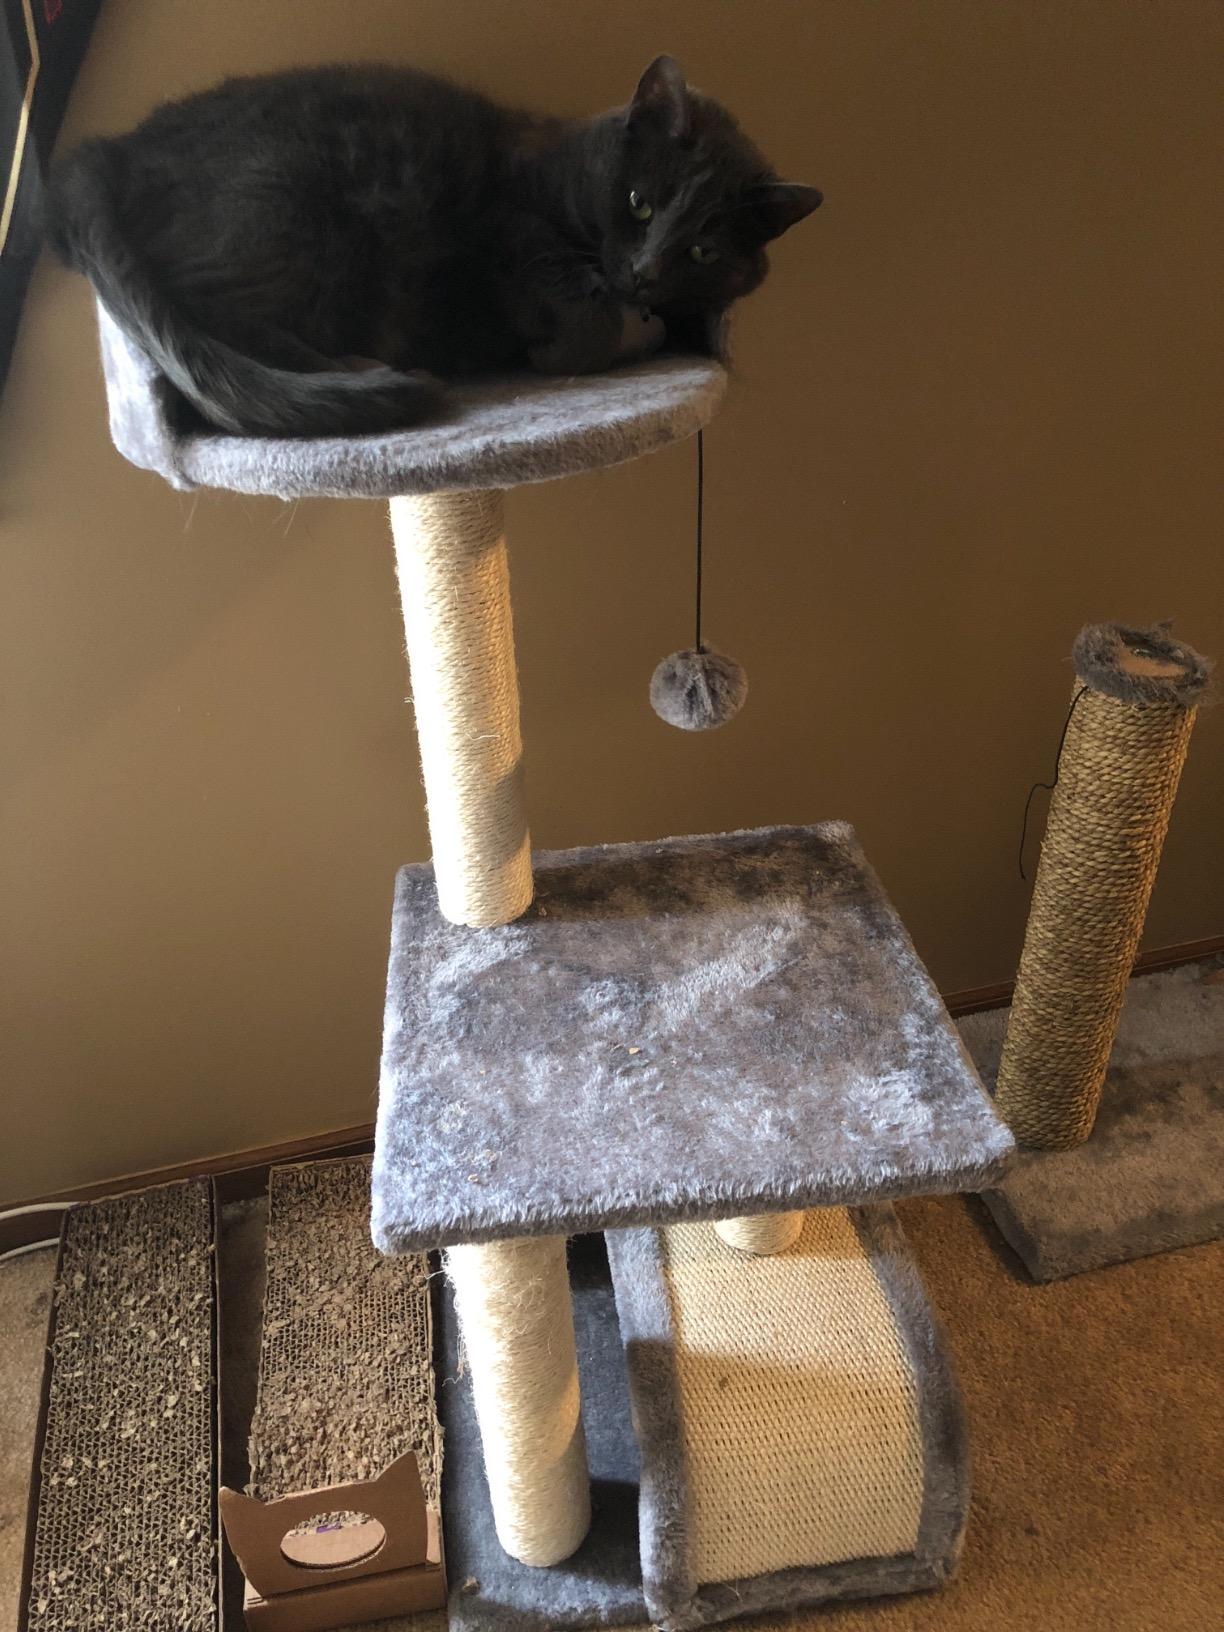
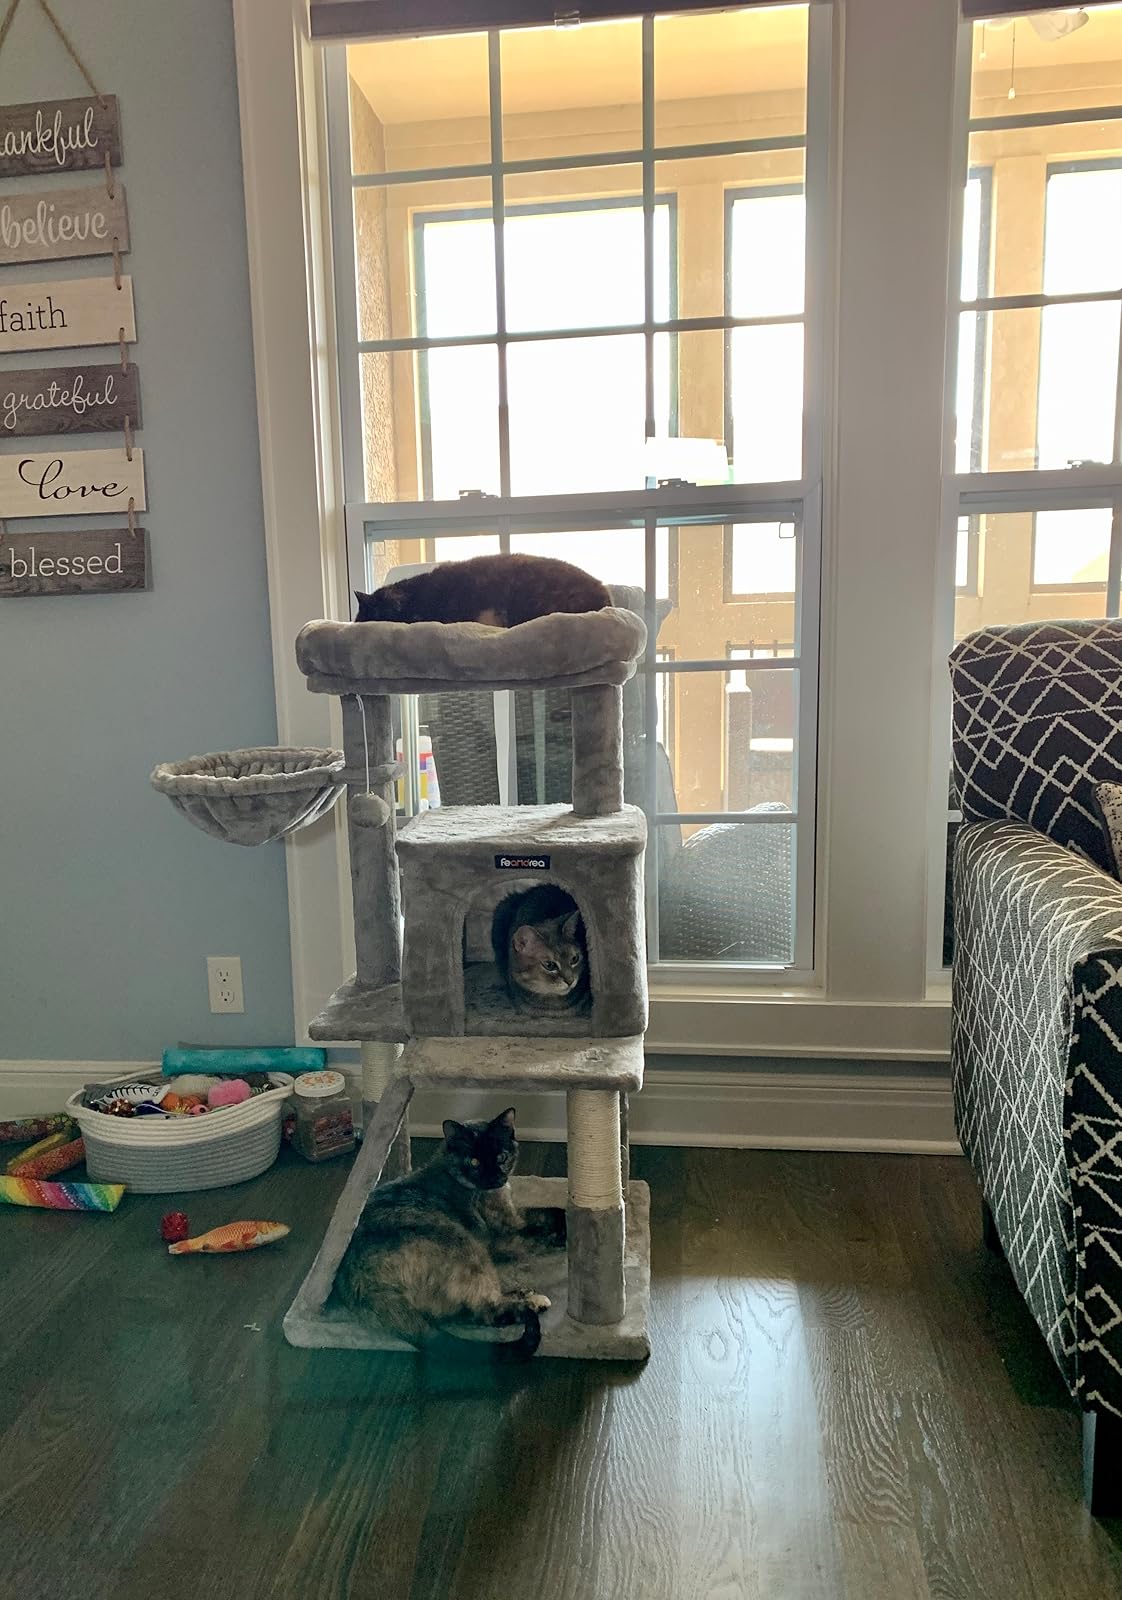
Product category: items_cat tree
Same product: no